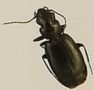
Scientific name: Syntomus americanus
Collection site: Chase Lake National Wildlife Refuge NEON (WOOD), plot WOOD_008